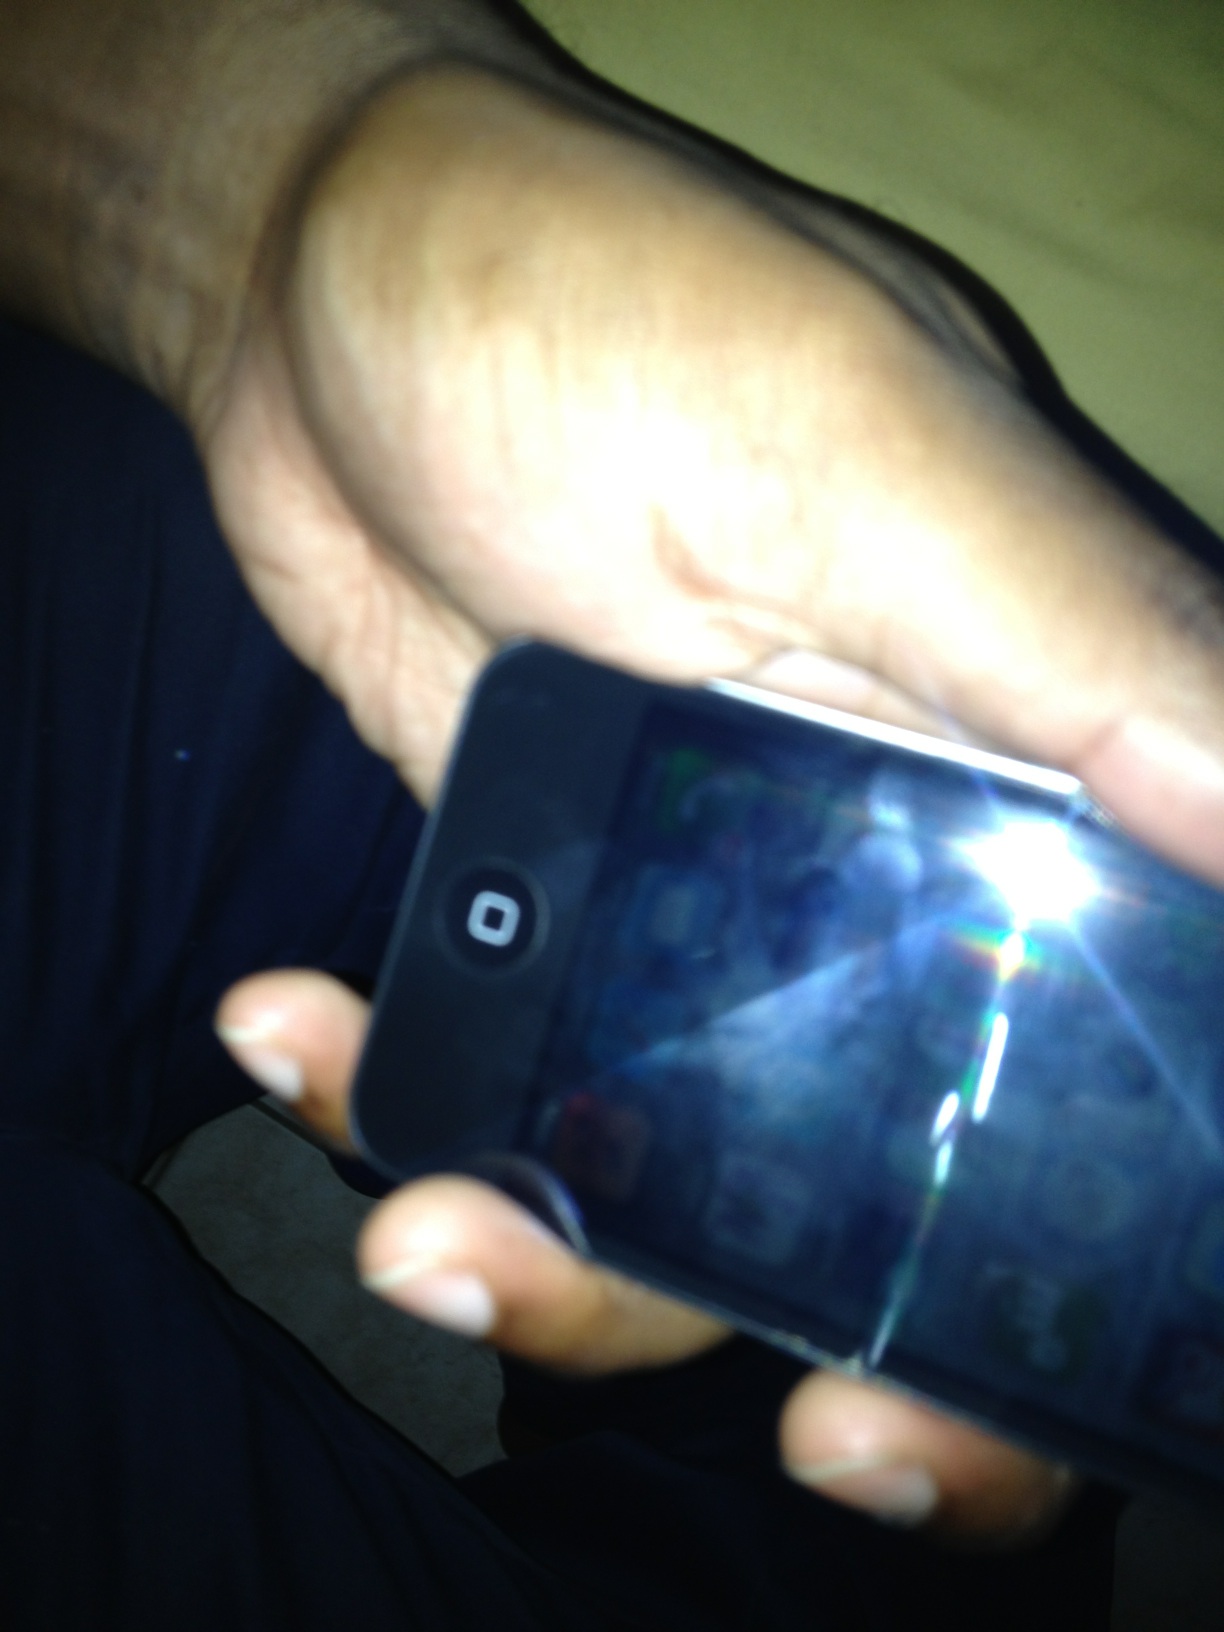Question: What color is this? Thank you.
Answer: black